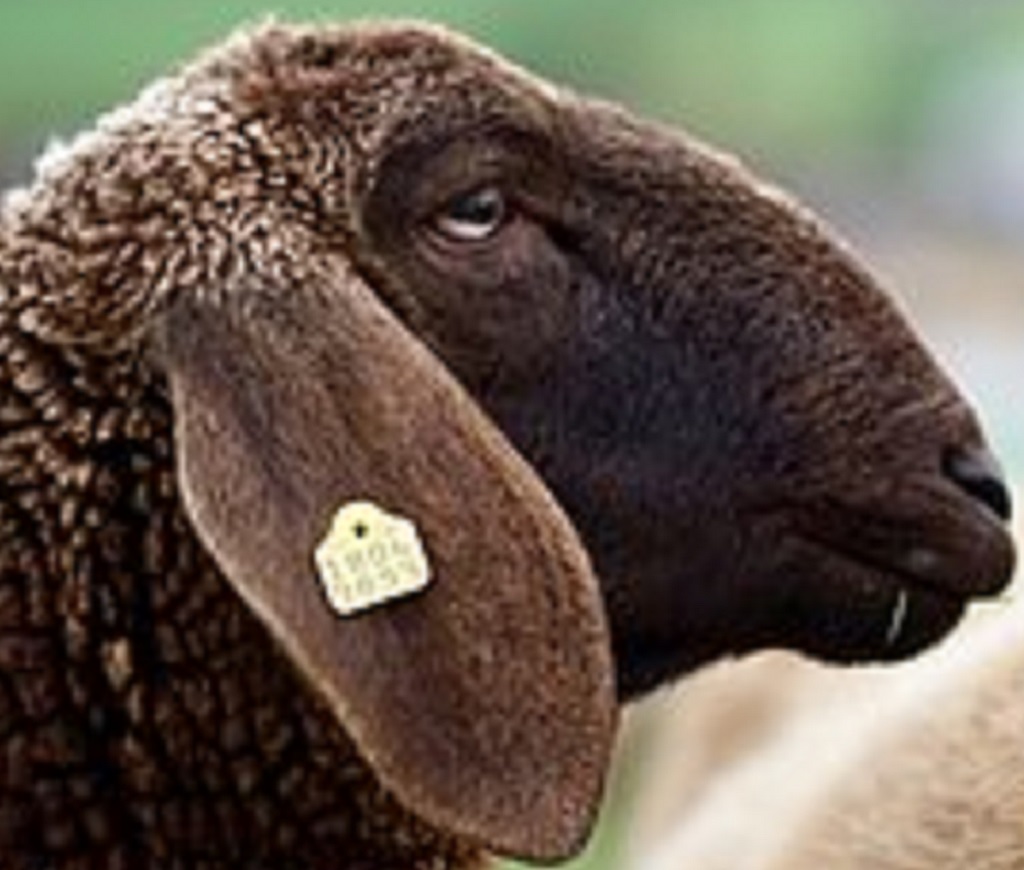
Label: no pain